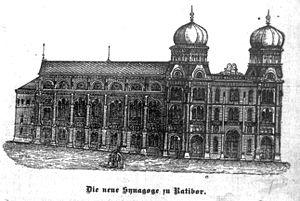
La synagogue de Ratibor ou synagogue de Racibórz, inaugurée en 1890, a été détruite en 1938 lors de la nuit de Cristal comme la plupart des autres lieux de culte juif en Allemagne.